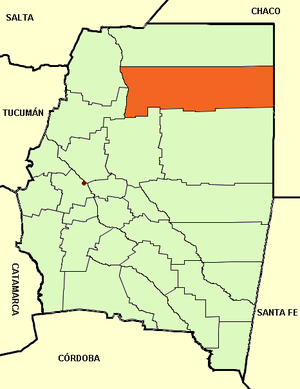
Le département d'Alberdi est une des 27 subdivisions de la province de Santiago del Estero, en Argentine. Son chef-lieu est la ville de Campo Gallo.